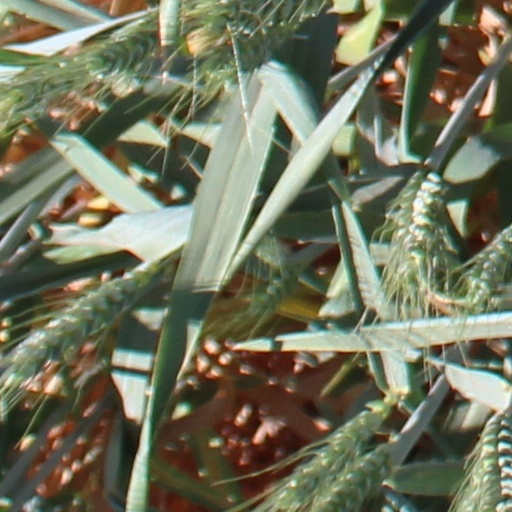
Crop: wheat